China Geological Survey

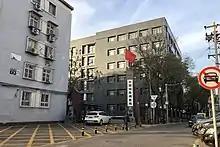
CGS headquarters

The China Geological Survey originated in the early days of the Republic of China (when it had control over mainland China). Many prominent geologists and paleontologists worked with the Survey in the early days, such as Davidson Black or Teilhard de Chardin. It was disbanded after the People's Republic of China gained control over mainland China and reinstated in 1999.